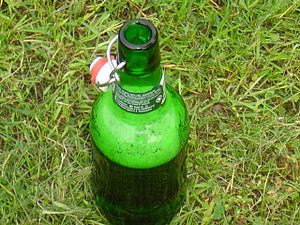
Grolsch
Grolsch-flaske
Grolsch er et hollandsk bryggeri etableret i 1615 af Willem Neerfeldt i Groenlo. Det ligger i dag i Enschede og har været en del af SABMiller siden marts 2008.